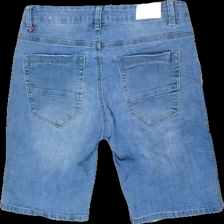
View: back
Type: Shorts
Category: Children
Brand: Not in the list
Brand text on label: Denim day
Colors: Blue
Material: 100% cotton
Cut: Regular
Size: 170
Season: Summer
Trend: Denim
Price range: 50-100
Recommended usage: Reuse